Sky position (RA, Dec in degrees): 209.263, 1.092
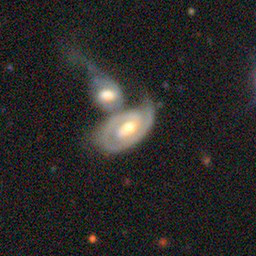
Galaxy morphology: Merging Galaxies